Dermestes reductus

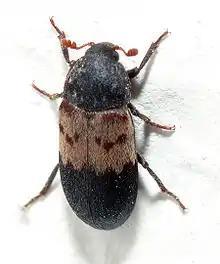
"Dermestes lardarius"

"Dermestes reductus" can be distinguished from "Dermestes lardarius" using the following visual characteristics: